History of Tyrol

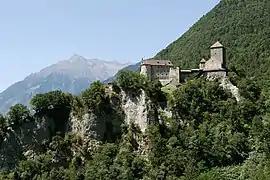
Castle Tyrol was the seat of the Counts of Tyrol and gave the region its name

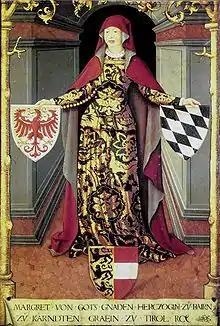
Margaret, Countess of Tyrol

Over the centuries, the Counts residing in Tirol Castle, near Merano, extended their territory over the region. Later counts would hold much of their territory directly from the Holy Roman Emperor. The Meinhardinger family, originating in Gorizia, held not only Tyrol and Gorizia, but for a time the Duchy of Carinthia. At the end of count Meinhard II's rule (1259–1295) the "county and reign of Tyrol" had established itself firmly in the "Land on the Adige and Inn", as the region was then called. This happened on the expense of the power of the bishops, who were nominally the feudal lords of the counts of Tyrol. Meinhard II also introduced more efficient systems for the administration of his territories.